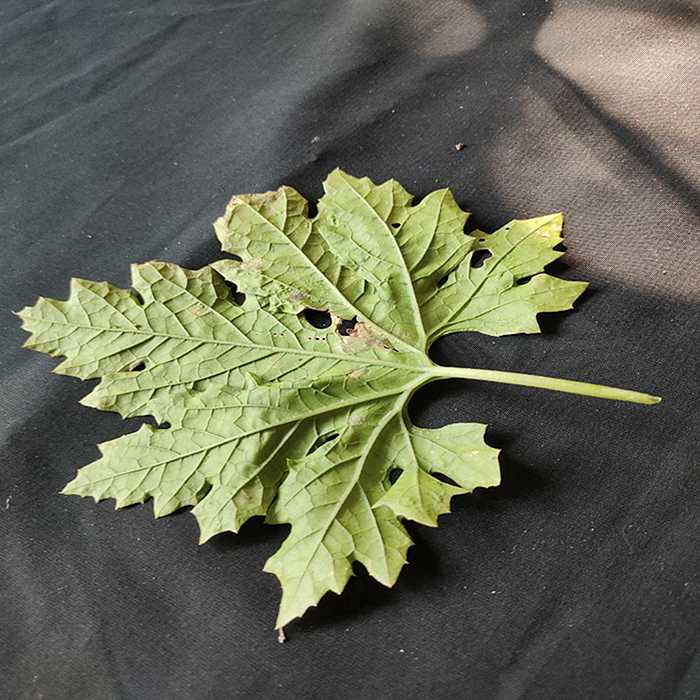
Plant: Bitter Gourd
Label: Downey mildew